Save Our Children

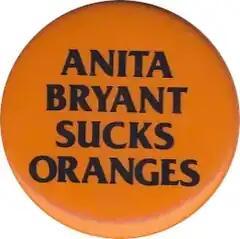
Campaign material was distributed around the country, reflecting the personal role Anita Bryant played in the campaign.

Miami's gay community was not well-connected or experienced enough to combat the coalition led by Bryant, so they invited two political organizers to the city: Ethan Geto from New York and Jim Foster from San Francisco, both of whom were gay. Foster and Geto faced battles not only with the Save Our Children campaign, but the disjointed and often closeted gay community in Miami. When organizations outside of Florida promoted boycotting Florida orange juice, Jack Campbell disagreed, worried that an economic backlash in the state would work against local gay men and lesbians. Ruth Shack saw the issue simply, as one of civil rights; Geto and Foster agreed. Bob Kunst soon broke away from the campaign to promote the orange juice boycott, and his views were often printed in the newspapers to Geto's alarm.